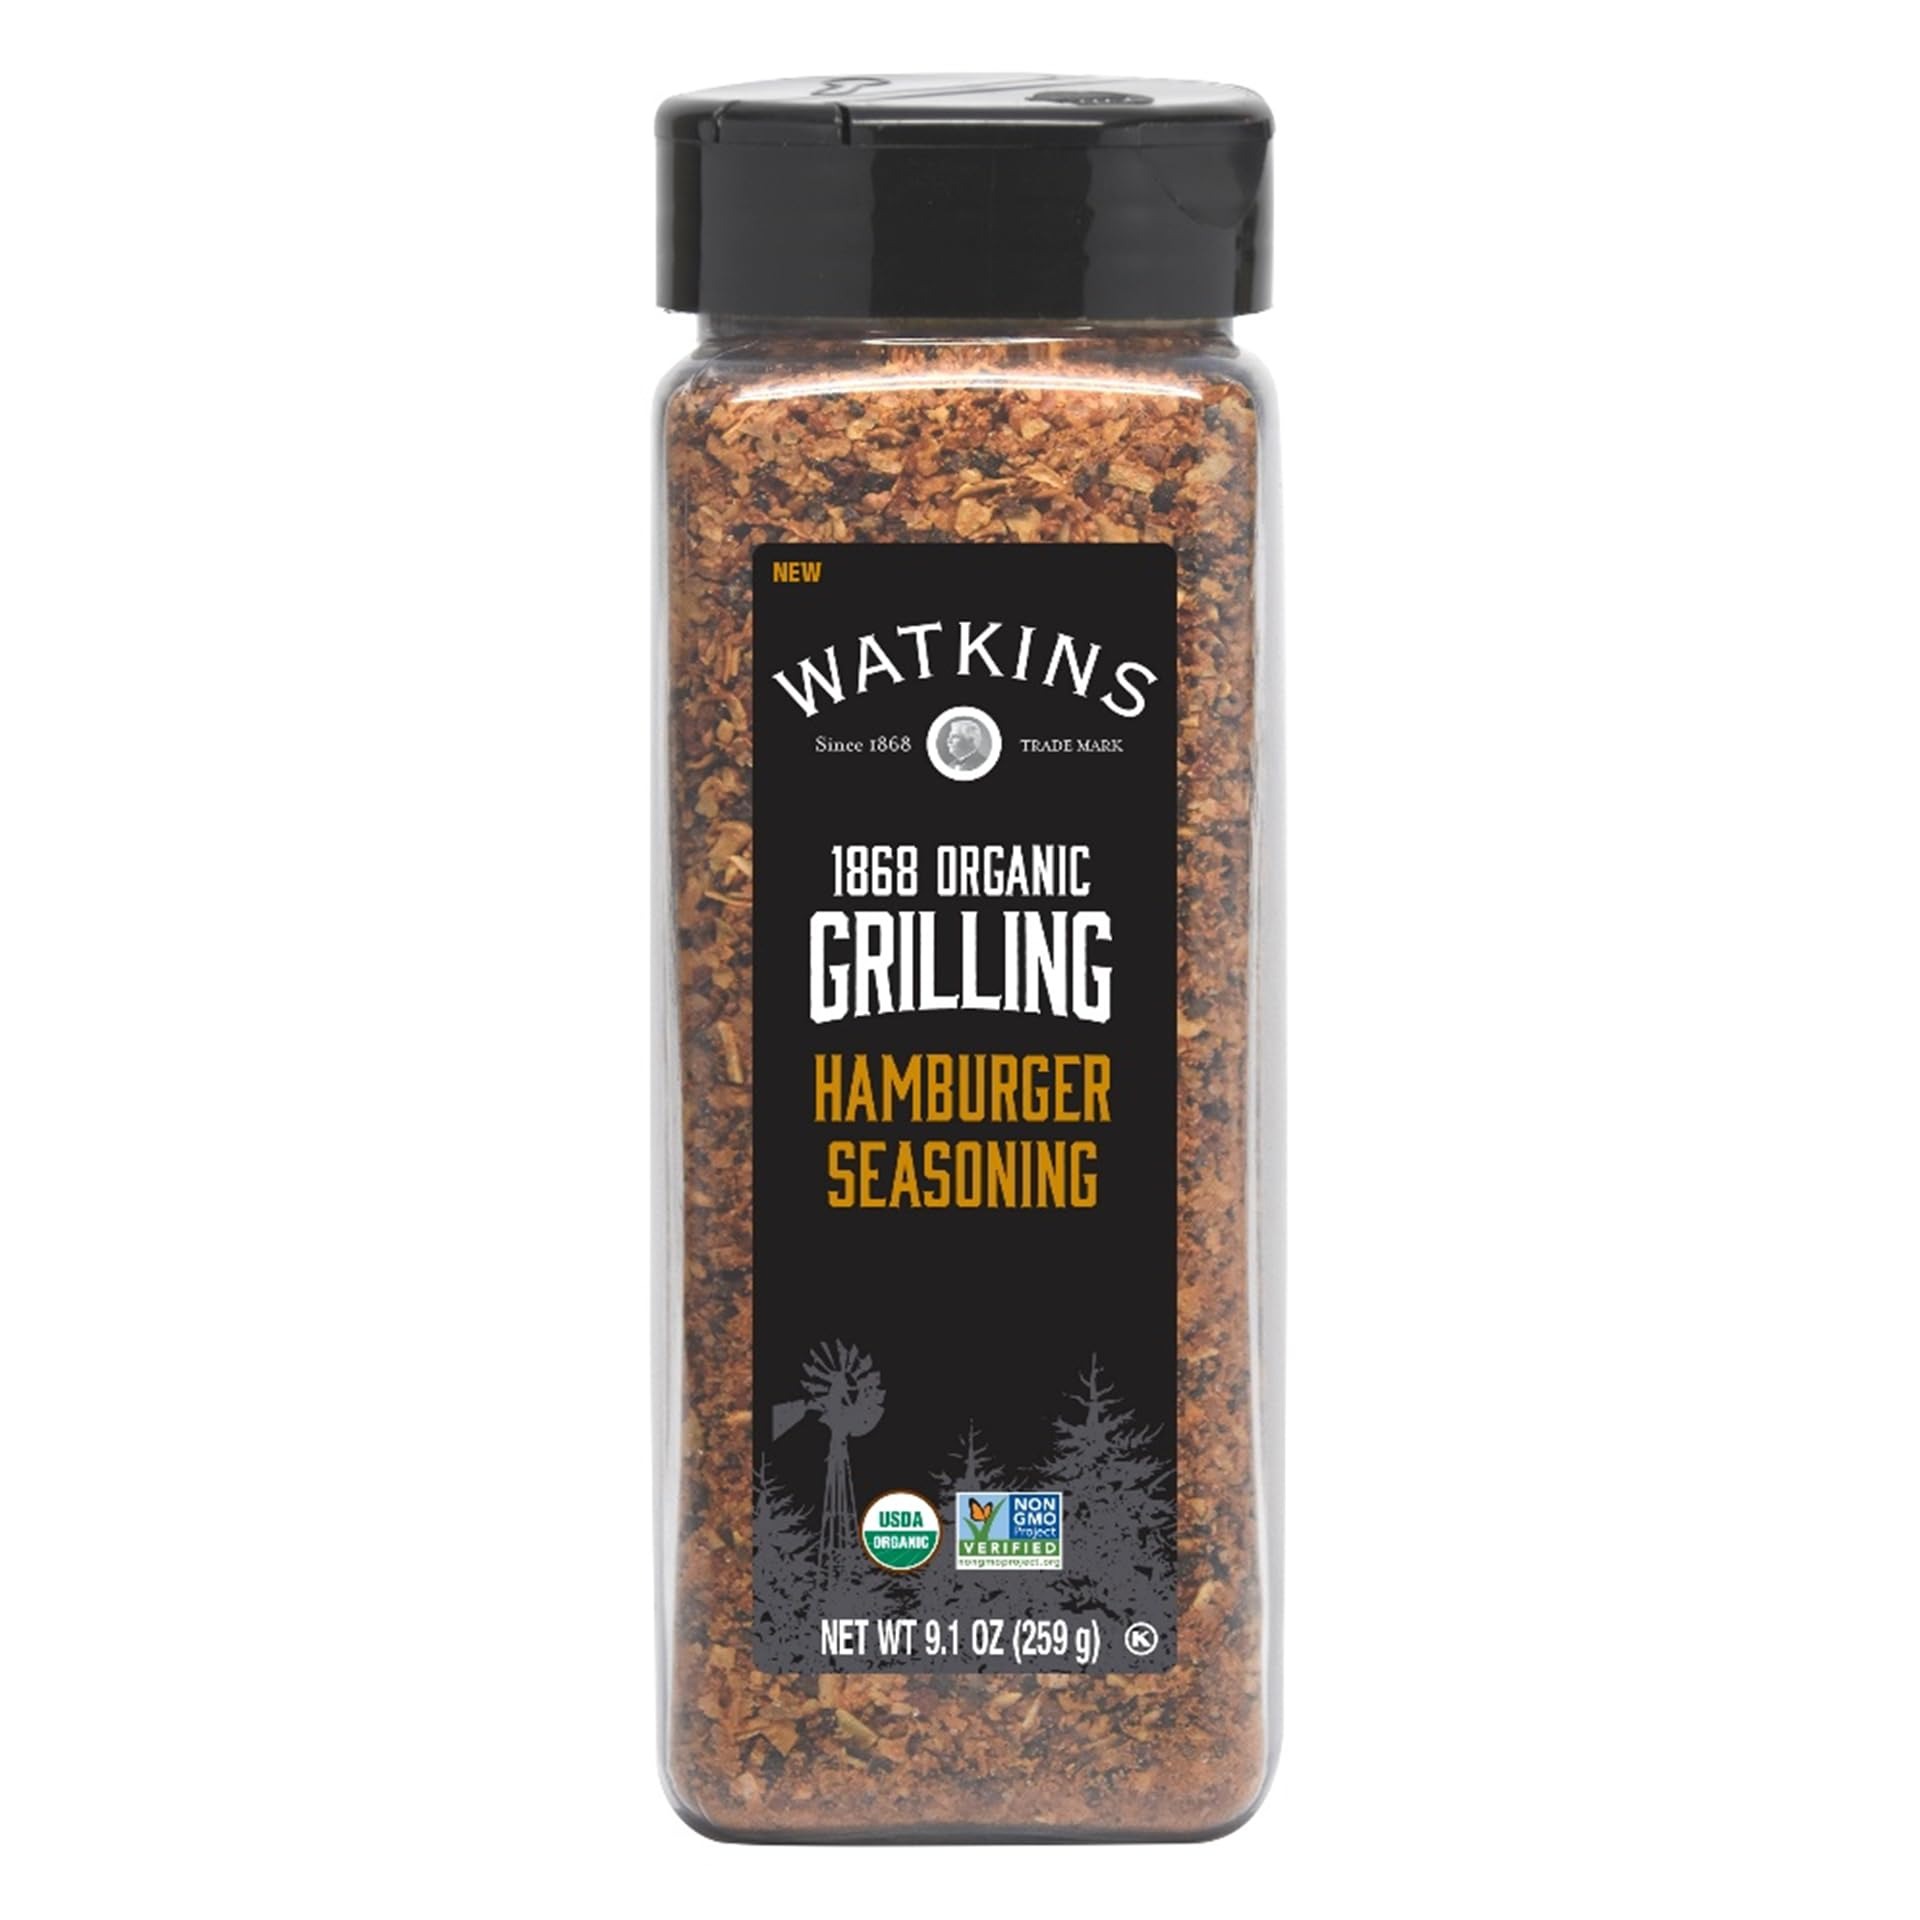
Item Name: Watkin's Organic Premium Grilling Hamburger Seasoning, 9.1 oz
Bullet Point 1: TOP QUALITY – Flavor the whole family can enjoy with salt, toasted onion, garlic, red bell pepper, smoked paprika.
Bullet Point 2: NATIVE INGREDIENTS – Each spice jar features carefully selected organic spices and herbs unique to its very own delicious blend!
Bullet Point 3: ORGANIC – Watkins' premium grilling spices are certified organic, ensuring they are free from synthetic pesticides and fertilizers, providing you with the purest and most natural flavors.
Bullet Point 4: KOSHER – Each of Watkins' premium grilling spices is certified kosher, ensuring they meet strict dietary standards and offering quality you can trust in every bottle.
Bullet Point 5: PACKED IN THE USA – Watkins premium grilling spices are meticulously packed in the USA, ensuring freshness and quality in every bottle.
Product Description: Watkins 1868 is a heritage brand renowned for its commitment to quality of consumer goods. Established in 1868 by Joseph Ray Watkins, the company has built a sterling reputation over more than a century for its range of natural products. Specializing in spices, extracts, flavorings, bitters and more, Watkins 1868 prides itself on using the finest ingredients sourced from trusted suppliers, ensuring unparalleled taste, efficacy, and safety for its customers. With a rich history deeply rooted in its Minnesota origins, the company continues to uphold its founding principles of integrity, innovation, and customer satisfaction, making Watkins 1868 a beloved household name cherished by generations.
Value: 9.1
Unit: Ounce

Price: 8.97